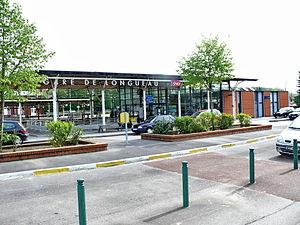
Amiens est une commune française, préfecture du département de la Somme en région Hauts-de-France.